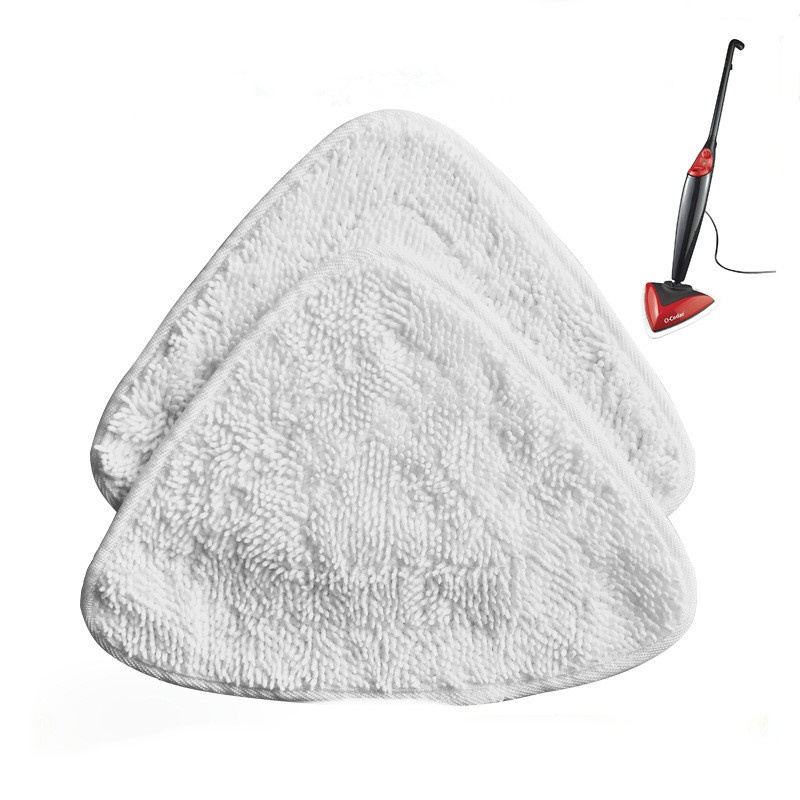
Triangle Mop Replacement Cloth Cleaning Cloth Steam Mop
Product Information: Product name: Flat mop and floor cloth Applicable models: Compatible with Vileda OCedar steam mop series Product specifications: 32*23.5 cm Material composition: ultra-fine fiber, made of high-quality polyester material, added with antibacterial materials; product protection to prevent odor-causing bacteria PAD Packing list: Cleaning cloth *1
Brand: Alpscommerce®Official Site
Category: Home & Garden > Household Appliances > Floor & Steam Cleaners > Steam Mops > Cylinder Steam Mops